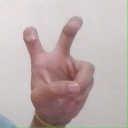
अक्षर: ई